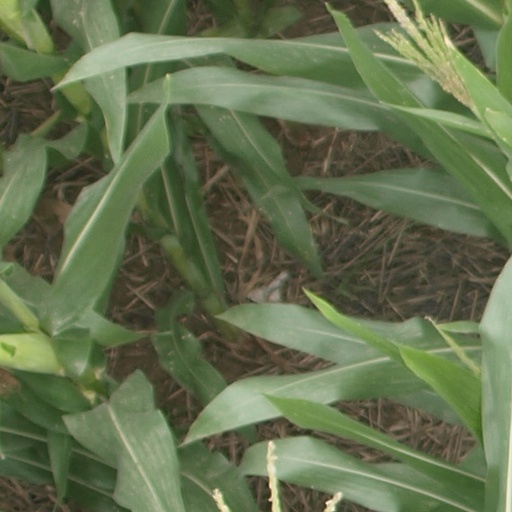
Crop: maize; corn